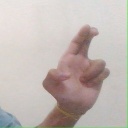
अक्षर: आ